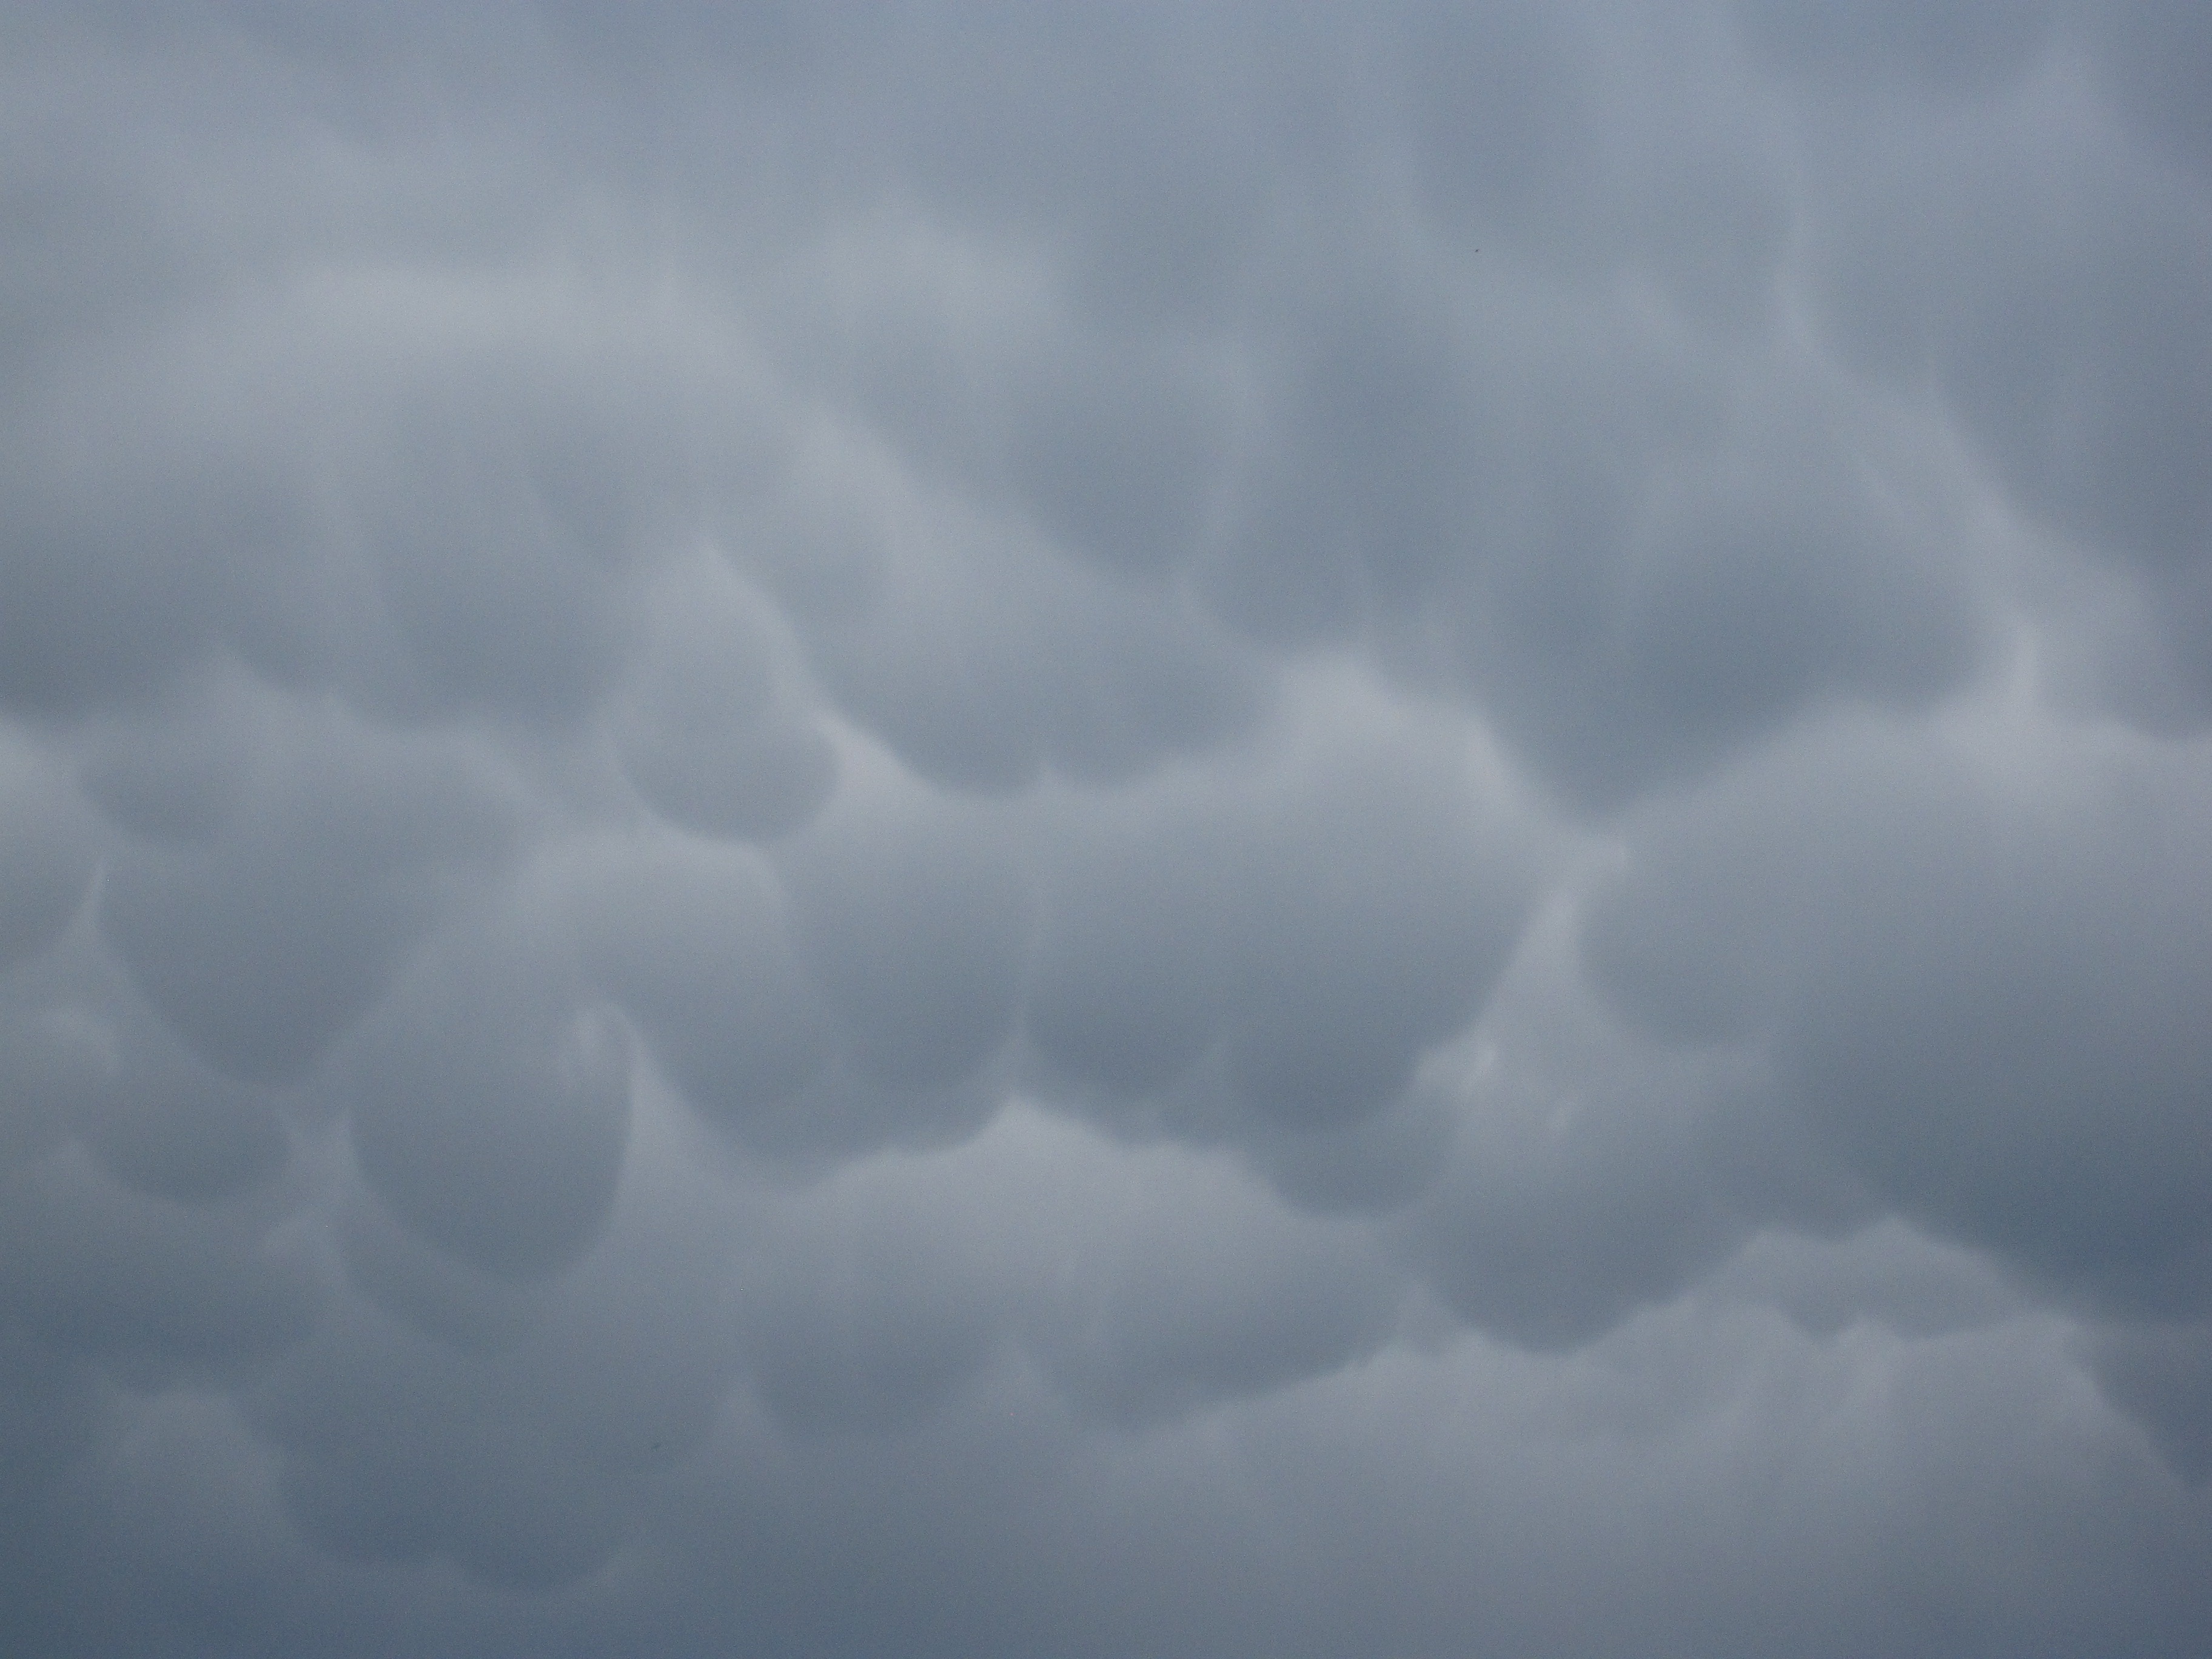
nature, abstract, cloud, sky, white, cloudy, texture, atmosphere, daytime, weather, storm, cumulus, cloudscape, thunder, clouds, background, puffy, thunderstorm, surreal, meteorological phenomenon